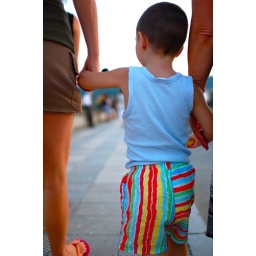
Candid of a cute boy by the lake in Tirana.